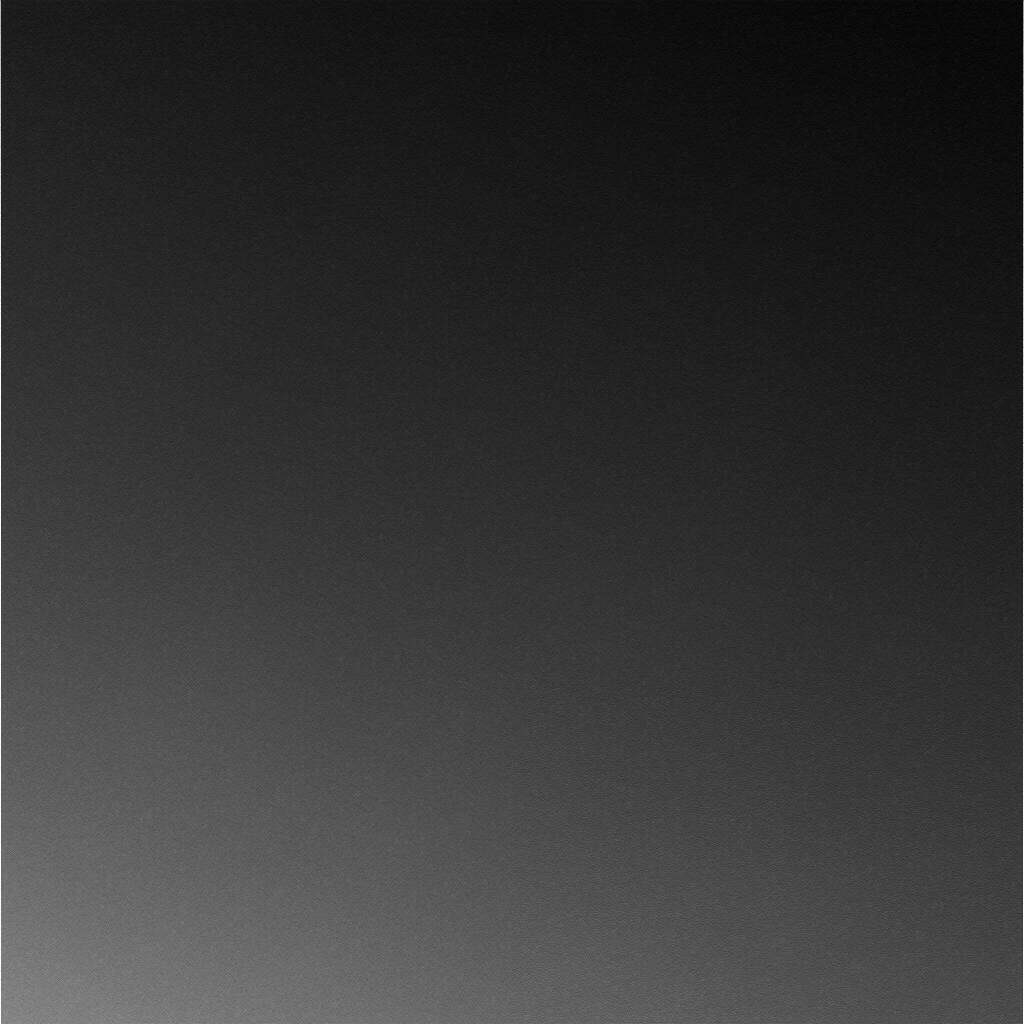
Surface features visible: Astronomy, Sky